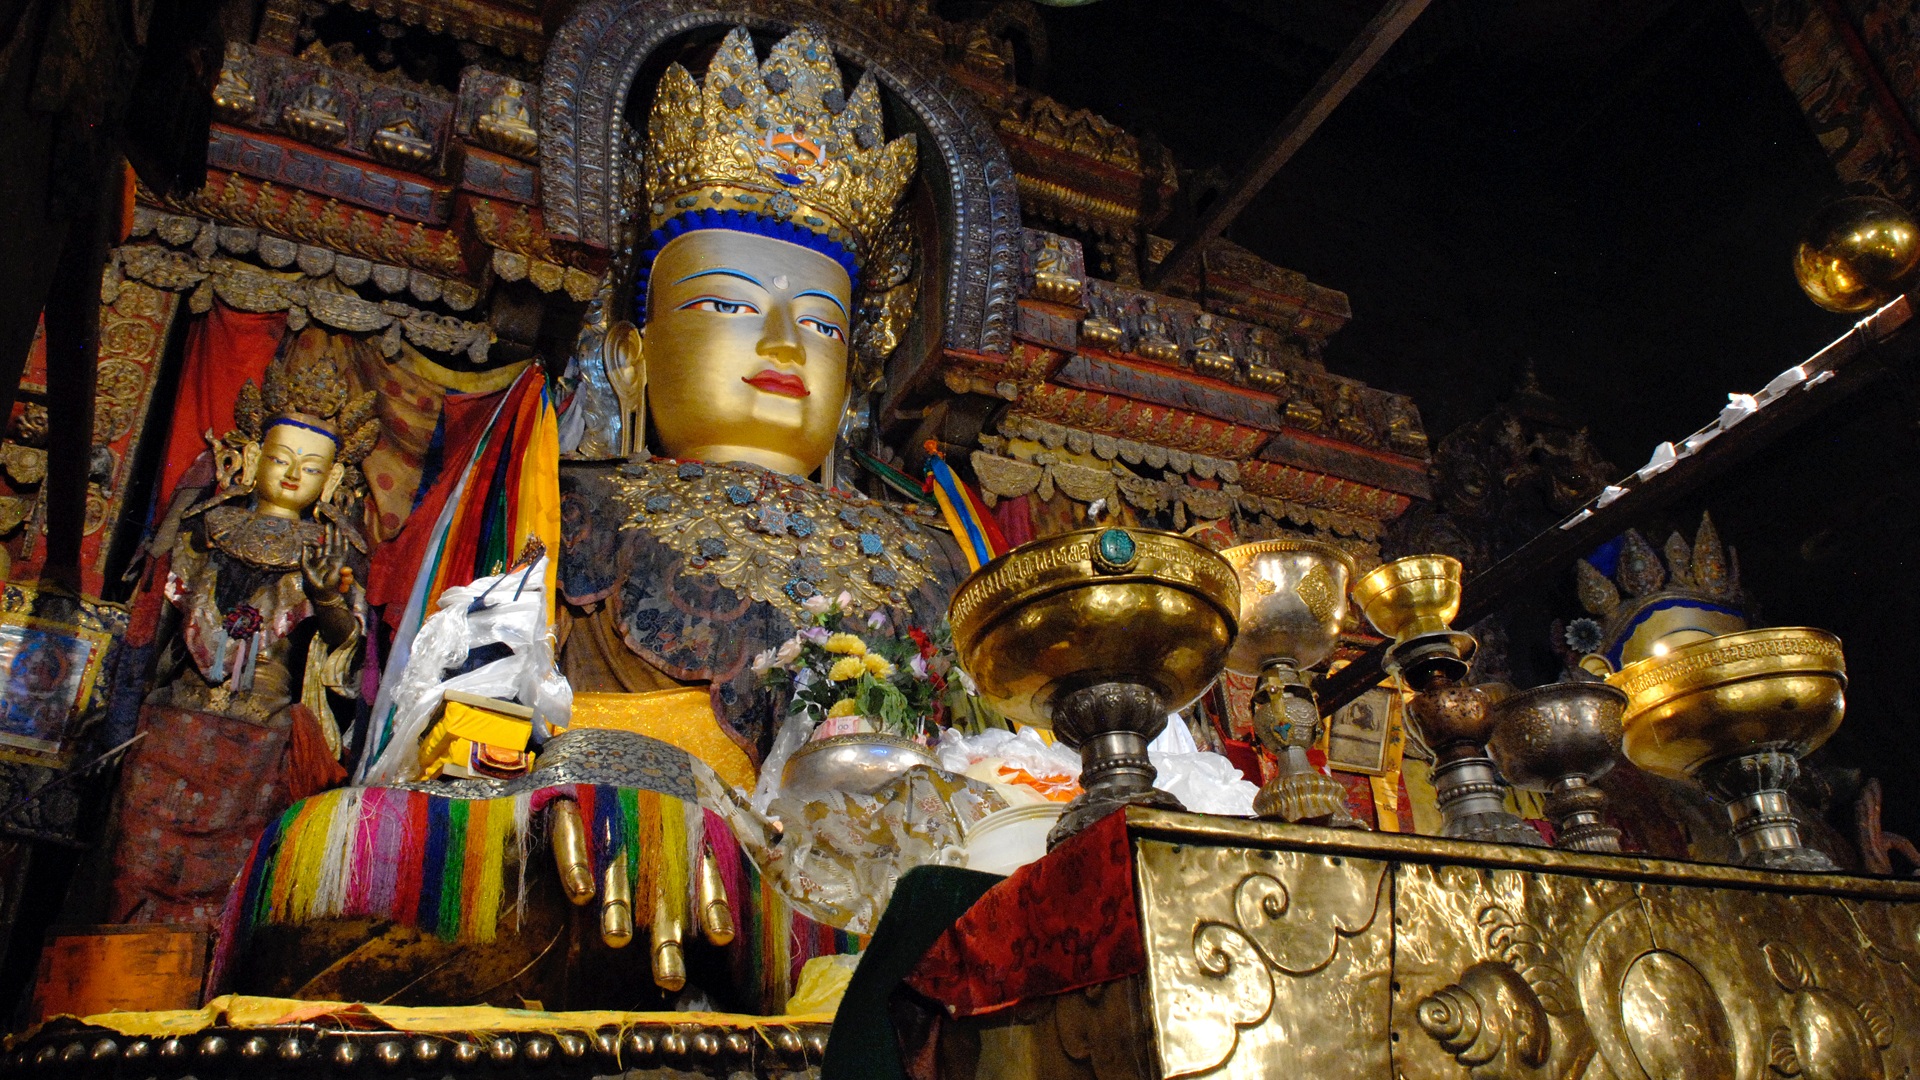
carnival, religion, place of worship, tibet, temple, monastery, buddha, tradition, hindu temple, ancient history